St Mary's Church, Great Yarmouth

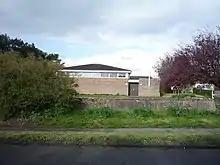
St Ignatius Church, Caister-on-Sea

Within the parish is St Ignatius of Loyola Church in Caister-on-Sea. It was built in the 1960s. In 1965, the diocese bought the land, commissioned the architects Wearing & Hastings, and built the church two years later. The church was dedicated to the founder of the Jesuits in recognition for their local contribution.